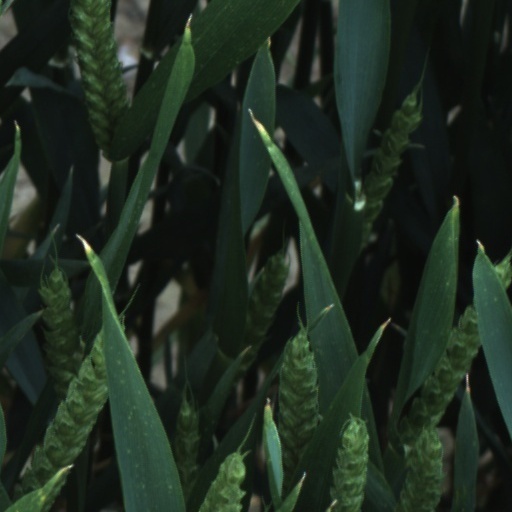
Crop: wheat